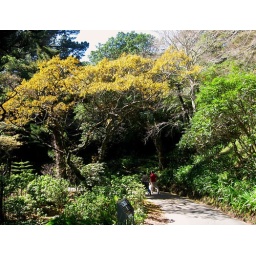
in the spring. Beautiful NZ native tree that the birds love. Wellington Botanic Garden forest walk